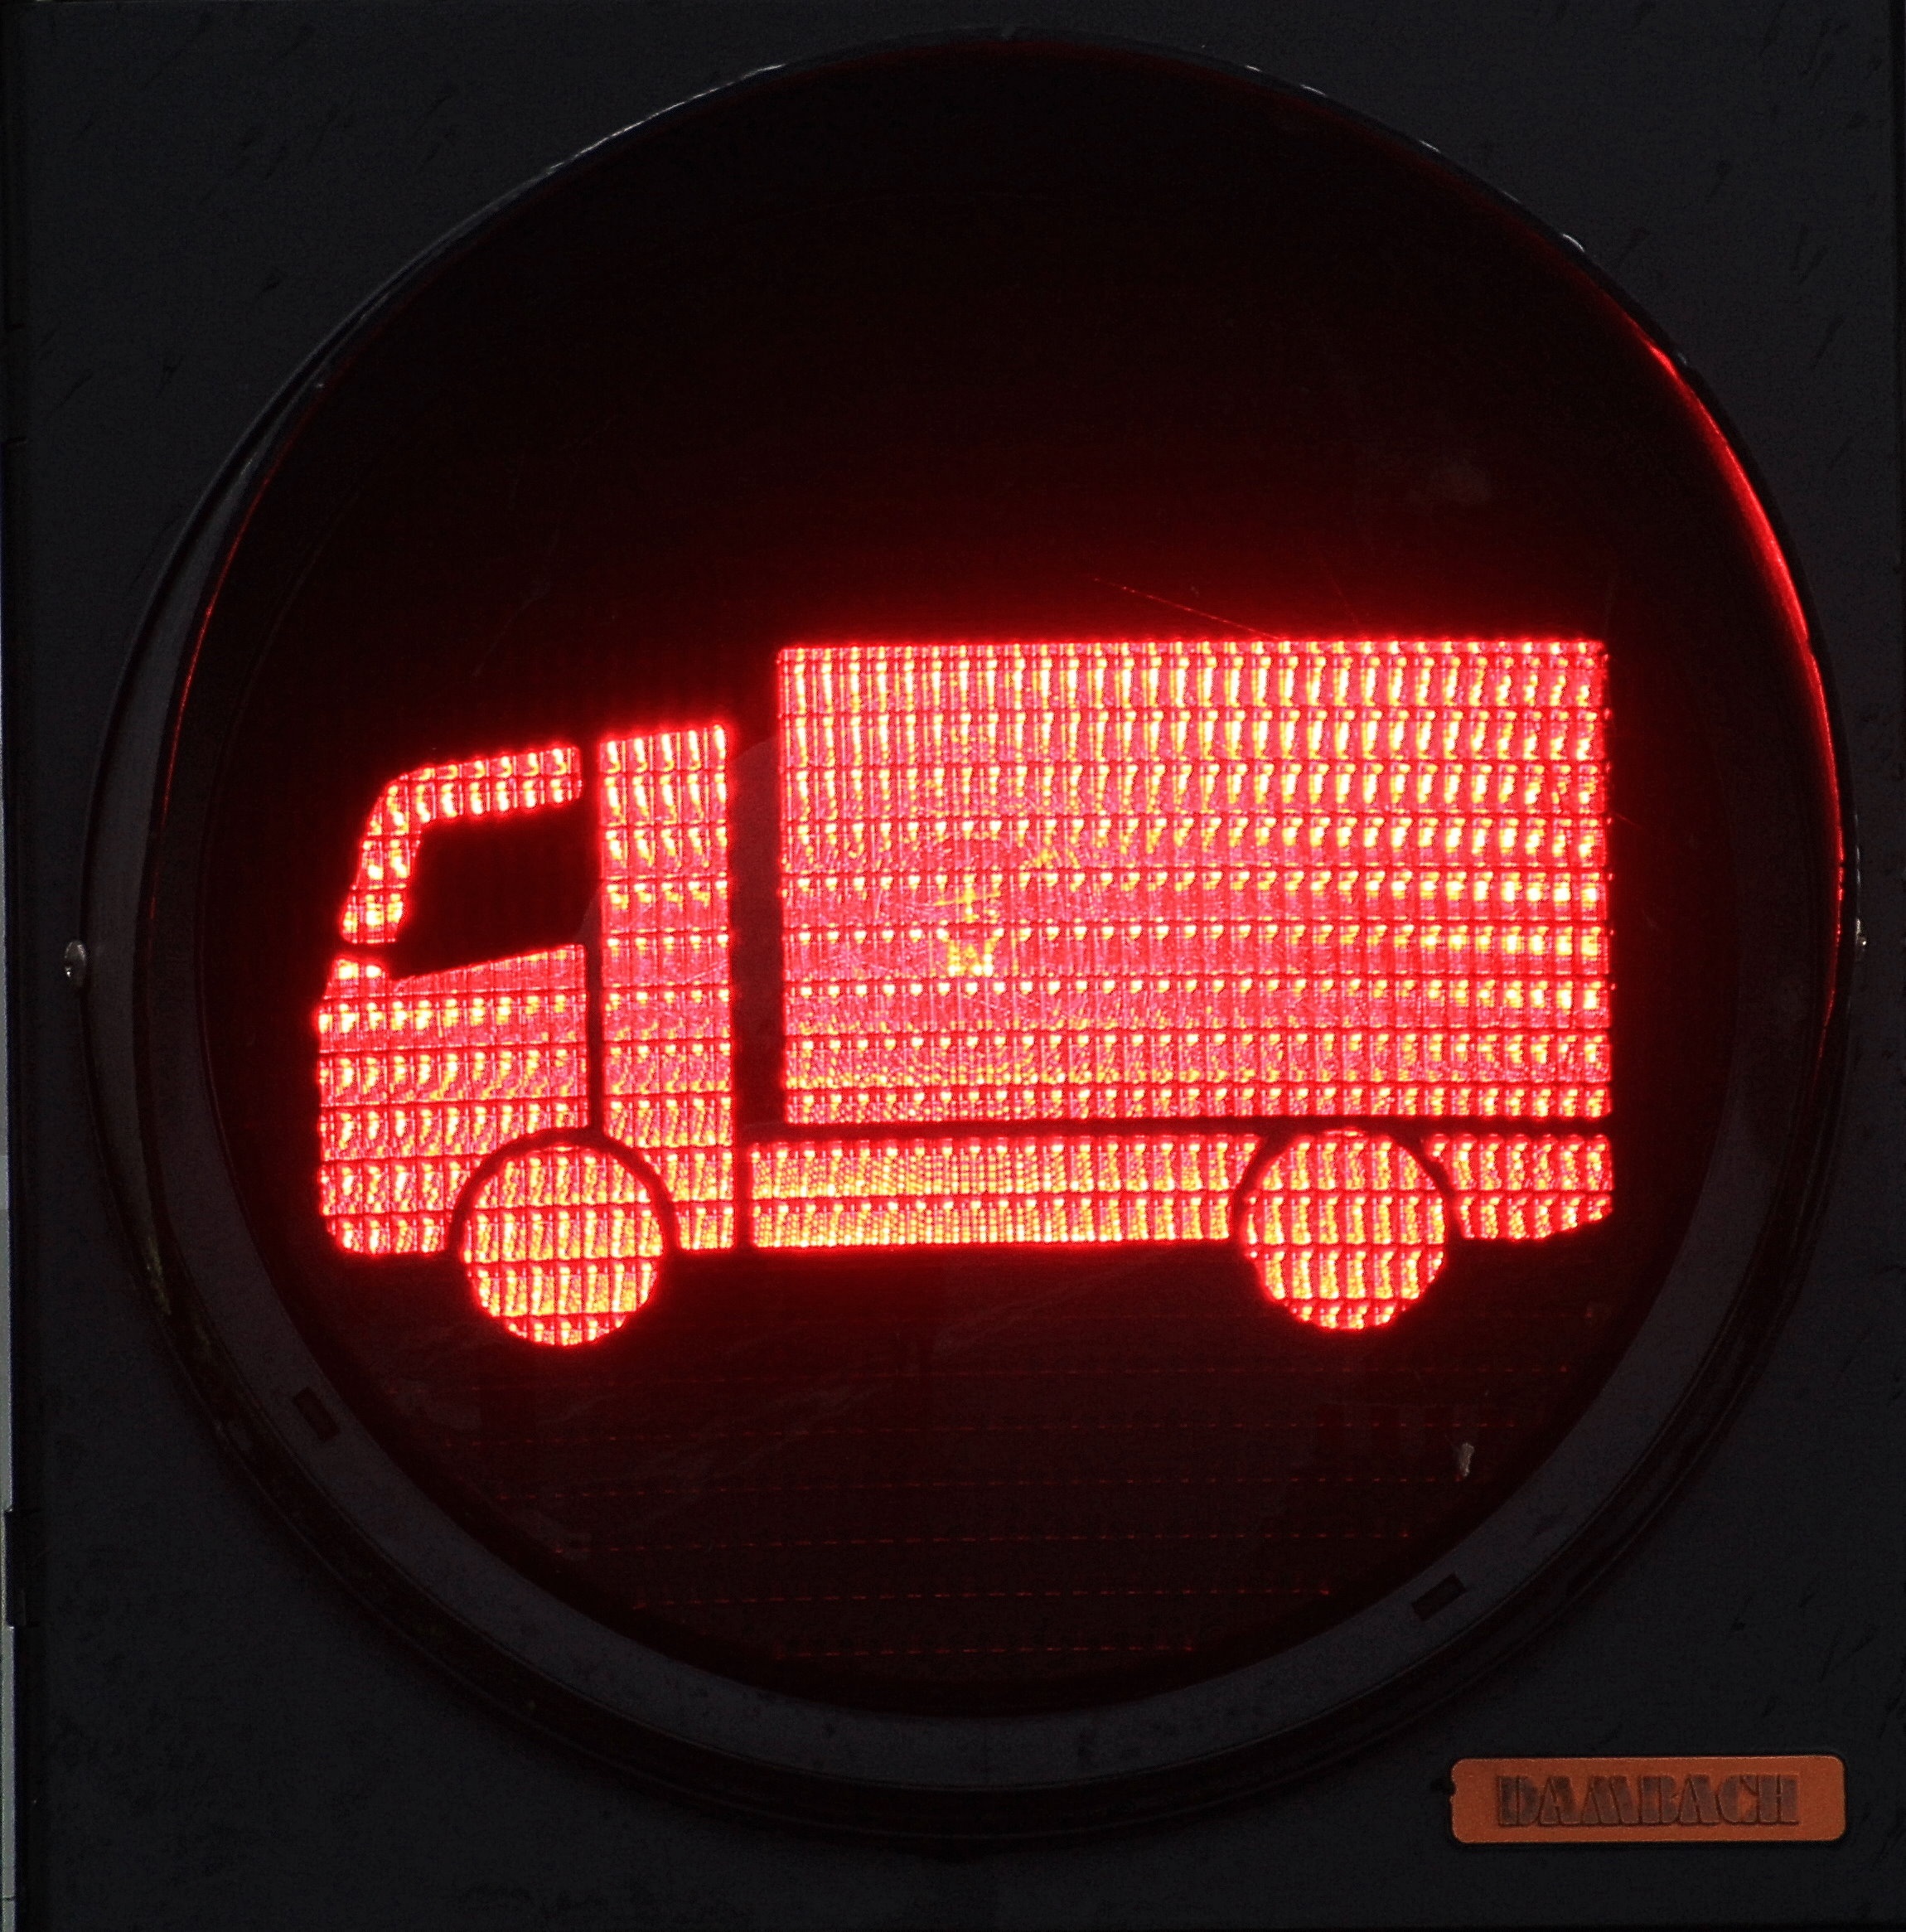
light, traffic, number, truck, red, vehicle, auto, signage, lighting, traffic light, circle, neon sign, font, shape, vice, commercial vehicle, traffic lights, display device, electronic signage, flat panel display, light characters